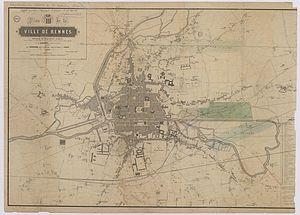
Plan de la ville de Rennes, indiquant les alignement projetés, dressé par E. Gaboriaud, géomètre du cadastre, publié par Oberthur. Document de travail avec localisation des projets de gare. Archives municipales de Rennes, 1 Fi 74
La gare de Rennes est une gare ferroviaire française de la ligne de Paris-Montparnasse à Brest, située au sud du centre-ville de Rennes, préfecture du département d'Ille-et-Vilaine et de la région Bretagne.